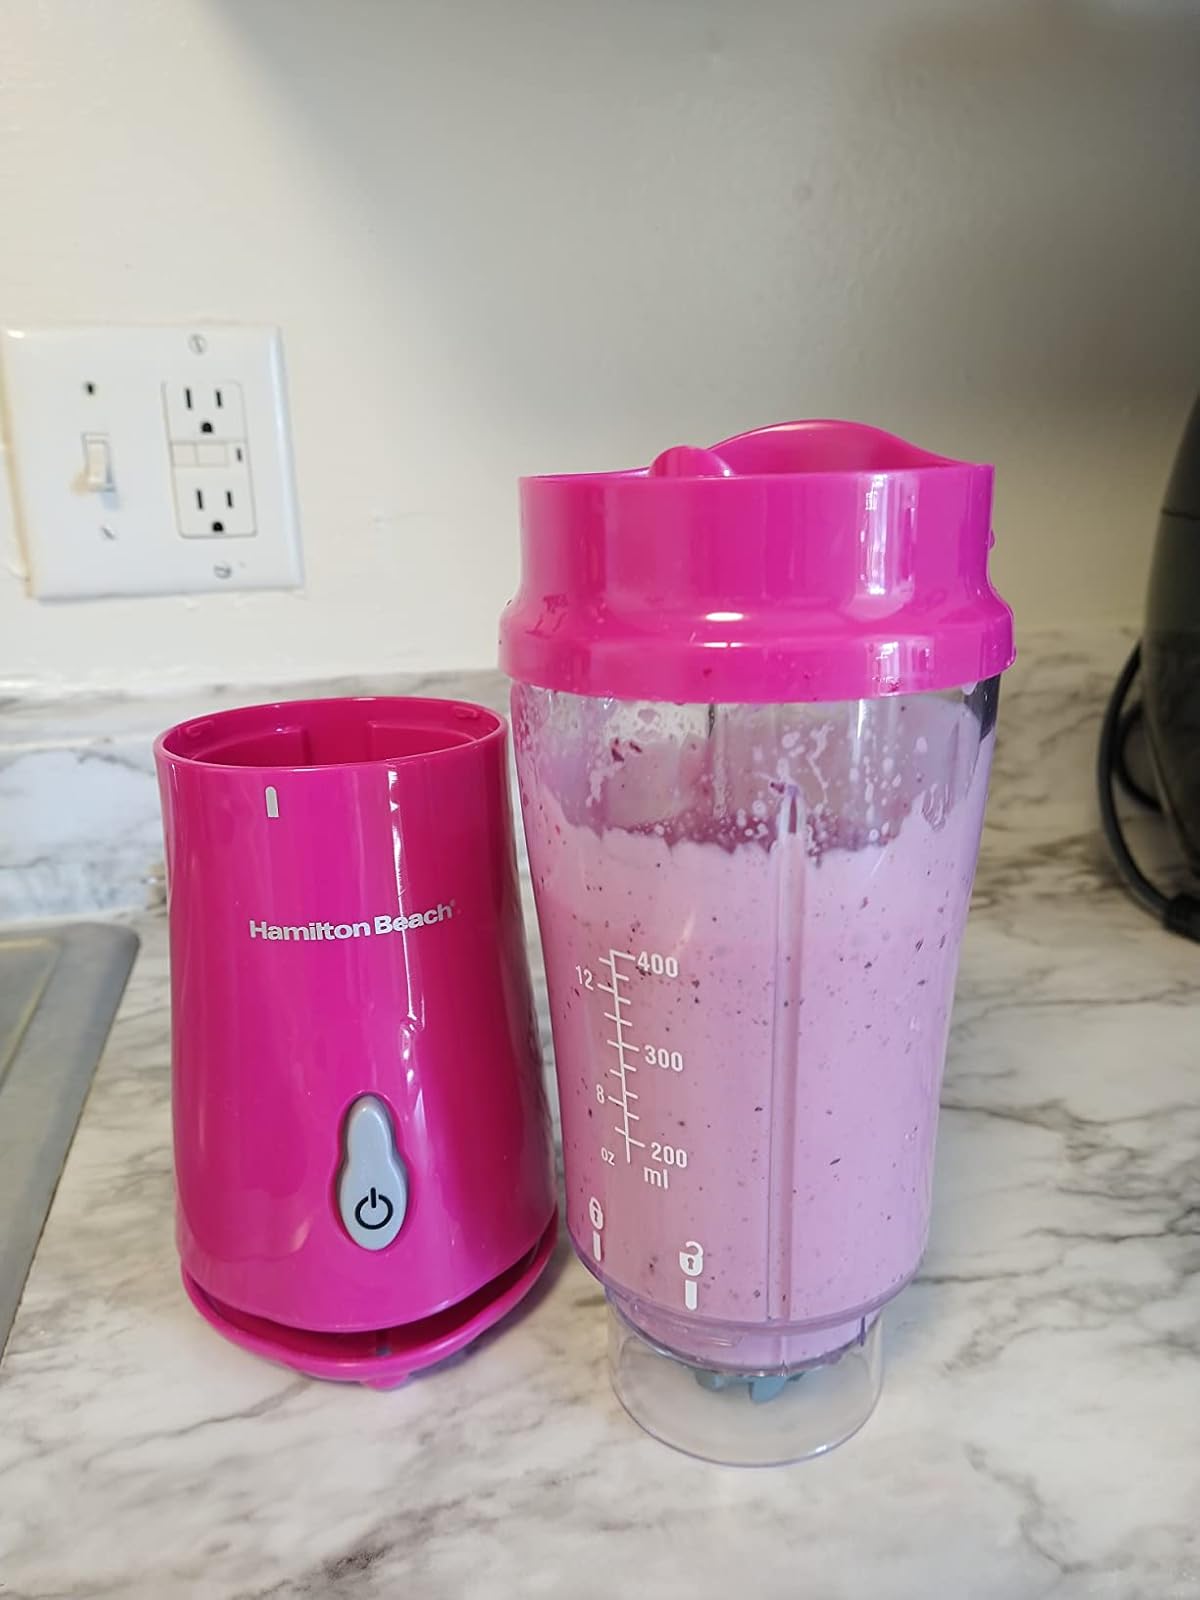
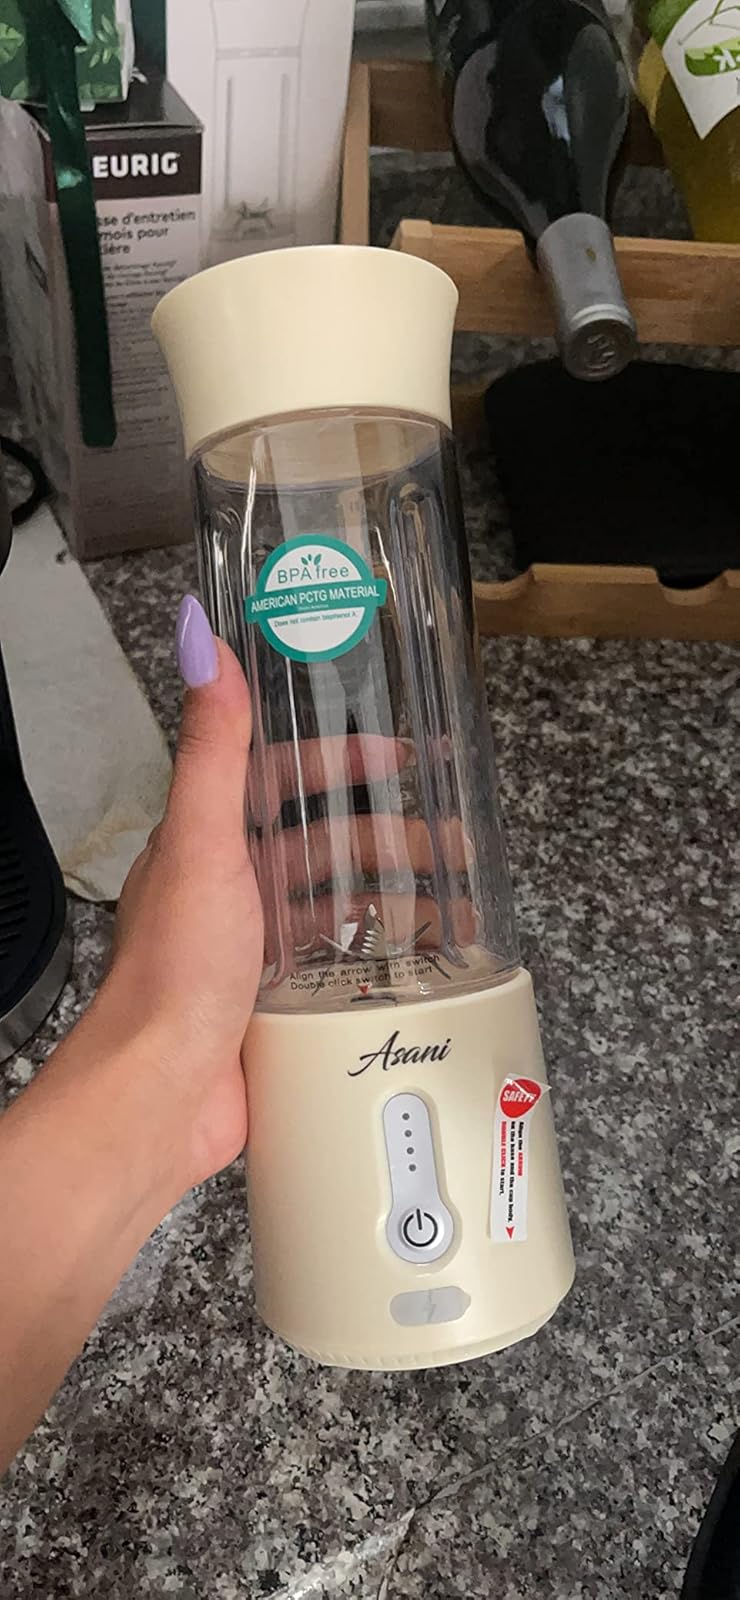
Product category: items_blender
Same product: no